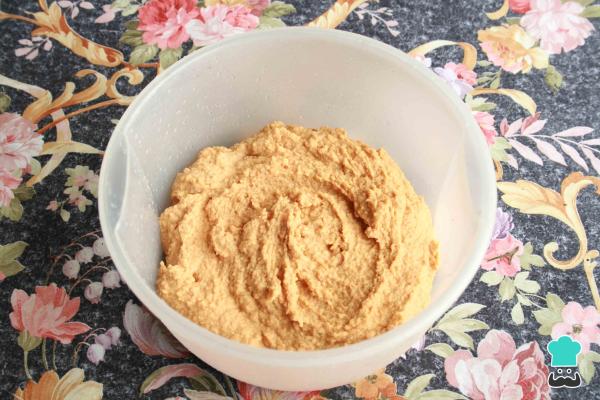
Mezcla muy bien, hasta lograr una consistencia homogénea. Si prefieres una consistencia mas ligera, puedes agregar más aceite o agua.